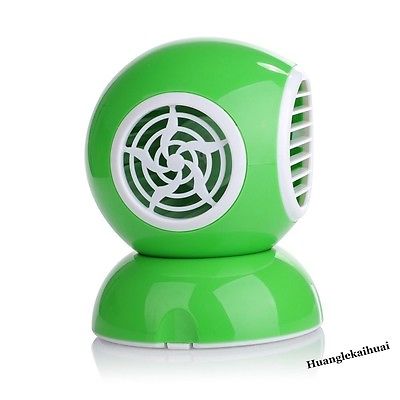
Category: fan